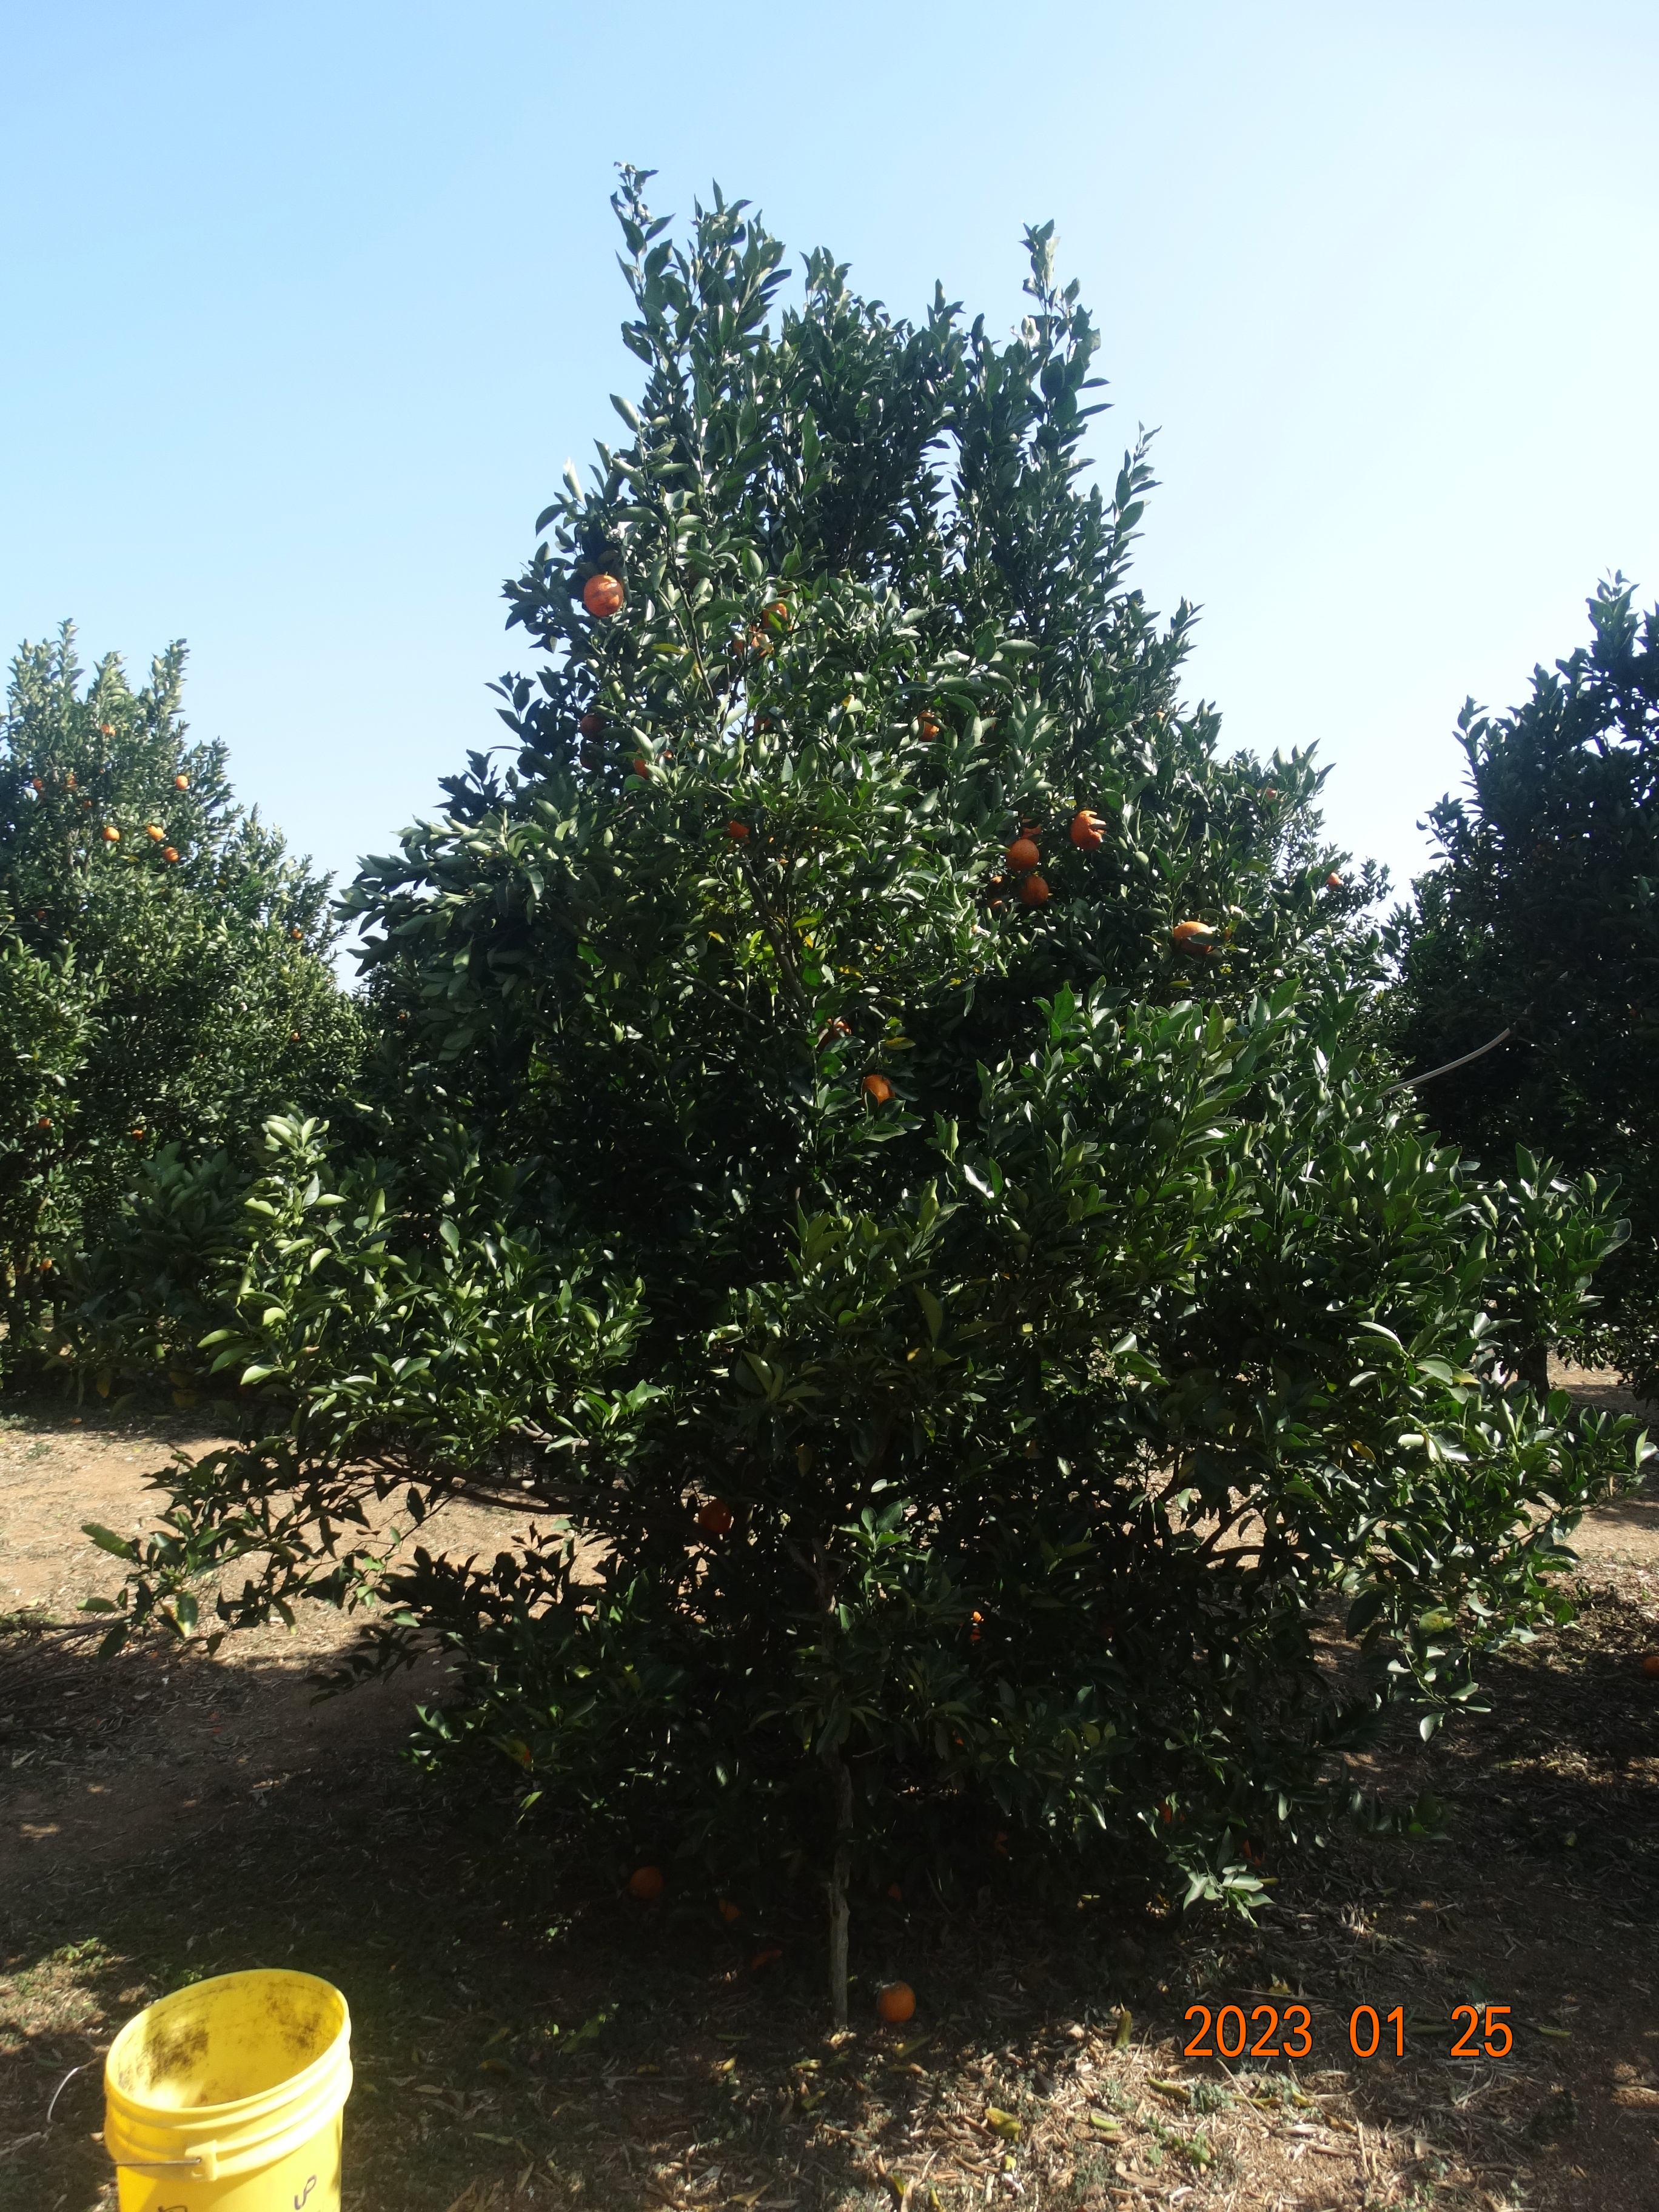
Citrus fruit variety: ponkan